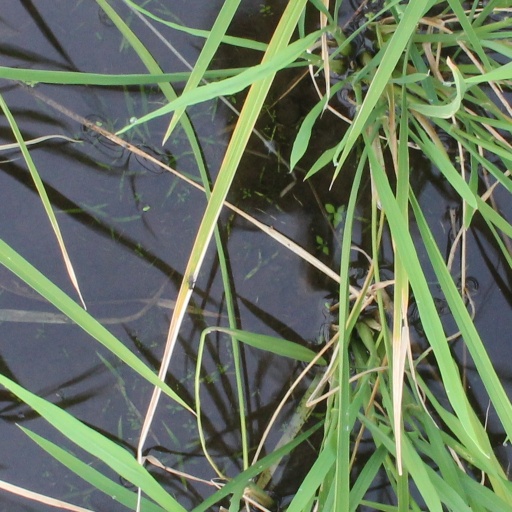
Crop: rice